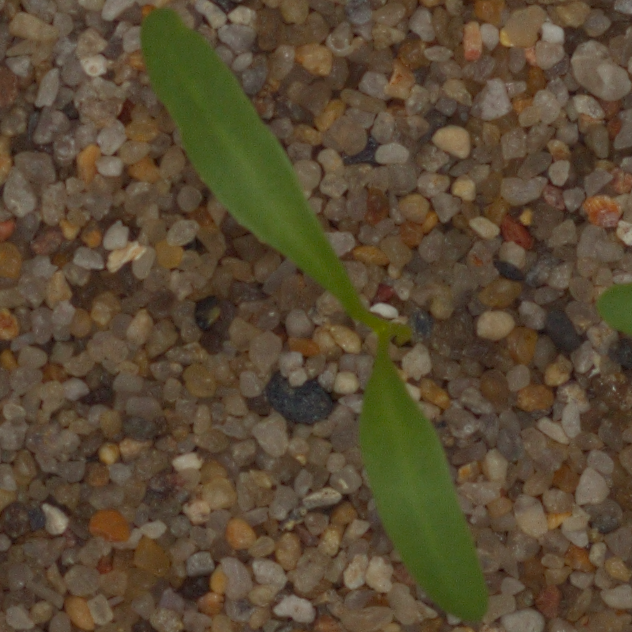
Label: sugar_beet